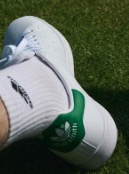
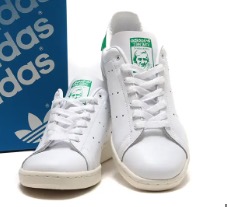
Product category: misc
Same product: yes